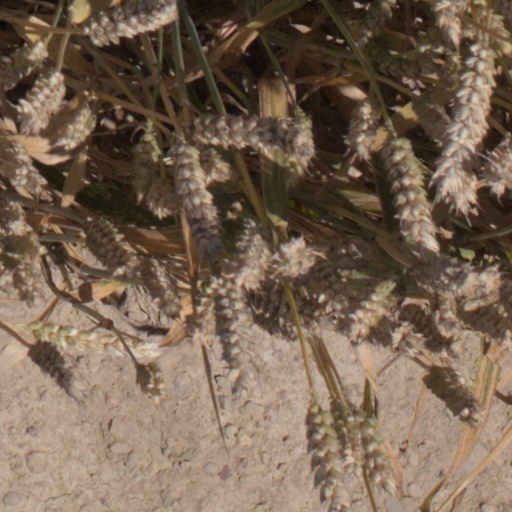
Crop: wheat